Liwa Fatemiyoun

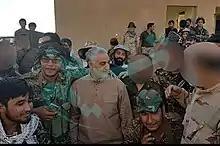

Throughout their operations in Syria, Liwa Fatemiyoun has sustained numerous casualties. In October 2014, three fighters were captured by the rebel Islamic Front. Their fates are unknown. On 7 May 2015, Iran commemorated 49 fighters of the group who were killed. According to Spiegel Online, 700 members of the group are believed to have been killed in combat around Daraa and Aleppo as of June 2015.